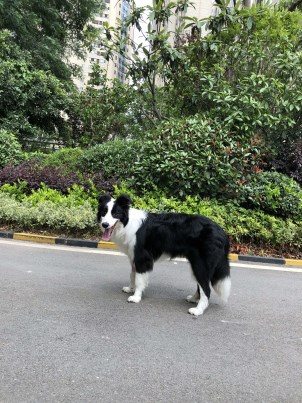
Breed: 2594-n000109-Border_collie